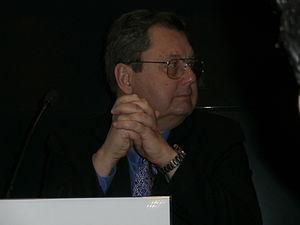
Paul V. Mockapetris, né à Boston en novembre 1948, est un ingénieur à l'origine du DNS, une architecture qu'il proposa en 1983 dans les RFC 882 et RFC 883, alors qu'il travaillait à l'Information Sciences Institute de l'Université de la Californie du Sud. Il est aussi le concepteur du premier serveur de courriel basé sur le protocole SMTP.